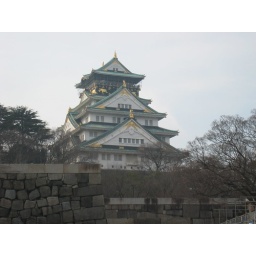
Osaka castle, some of the stones used in the wall design are massive - over 100 tonnes.